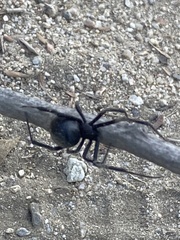
Species: Lactrodectus_hesperus